Gateway Arch

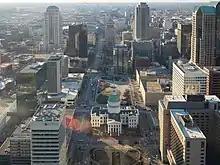
A view of the city of St. Louis from the observation room of the St. Louis Arch

Near the top of the Arch, passengers exit the tram compartment and climb a slight grade to enter the observation area. This arched deck, which is over long and wide, can hold up to about 160 people, equivalent to the number of people from four trams. Sixteen windows per side, each measuring , offer views up to to the east across the Mississippi River and southern Illinois with its prominent Mississippian culture mounds at Cahokia Mounds and to the west over the city of St. Louis and St. Louis County beyond.